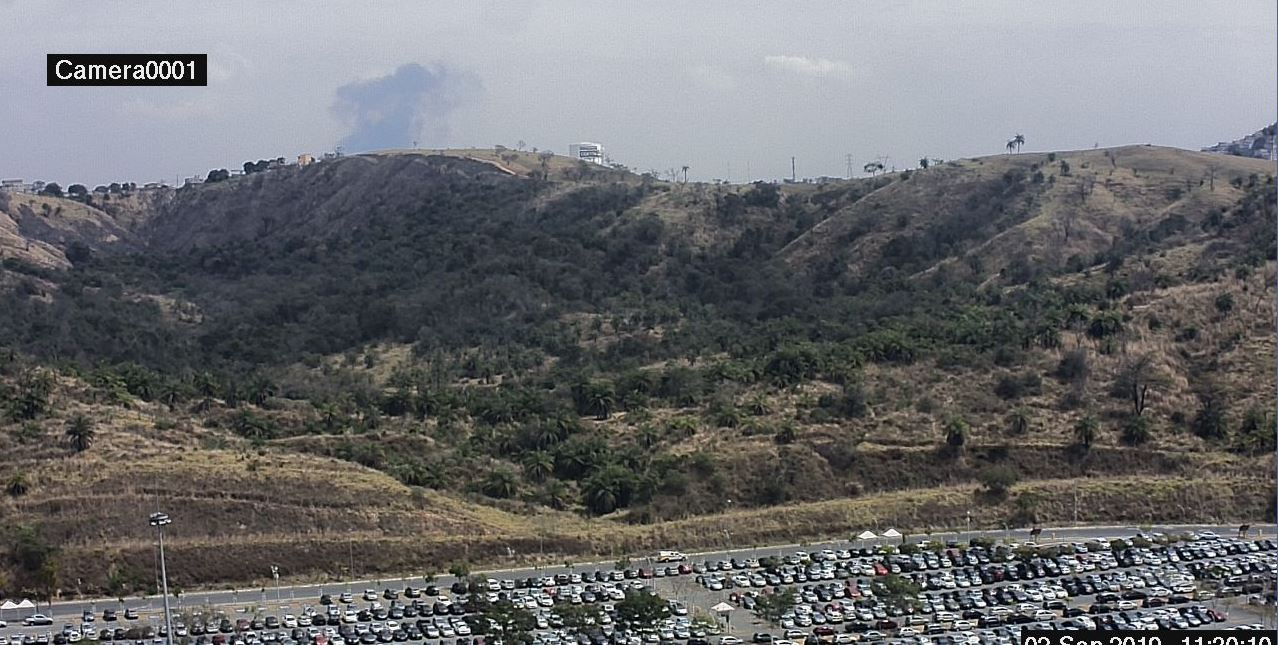
Fire: no
Smoke: yes